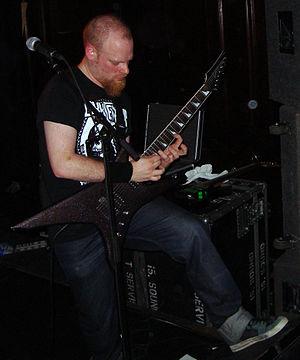
Kaipa est un groupe de rock progressif suédois. Il est mené par Hans Lundin.